A Chain of Thunder

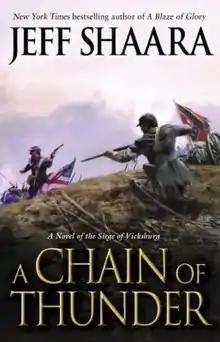

A Chain of Thunder is the second volume in a 4-book series by Jeff Shaara, the set in the Western Theater of the American Civil War. This volume covers Ulysses Grant's campaign against Confederate General John Pemberton, leading to the South's crushing loss of the citadel of Vicksburg.